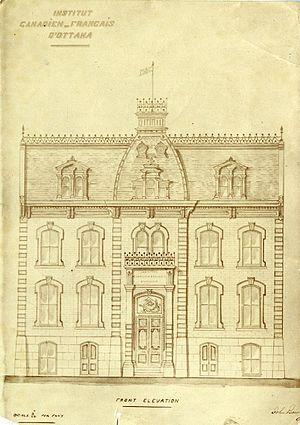
L'Institut canadien-français d'Ottawa est un institut culturel franco-ontarien créé en 1852 à Ottawa par l'ancien maire de cette ville, Joseph-Balsora Turgeon et premier maire francophone de cette ville.